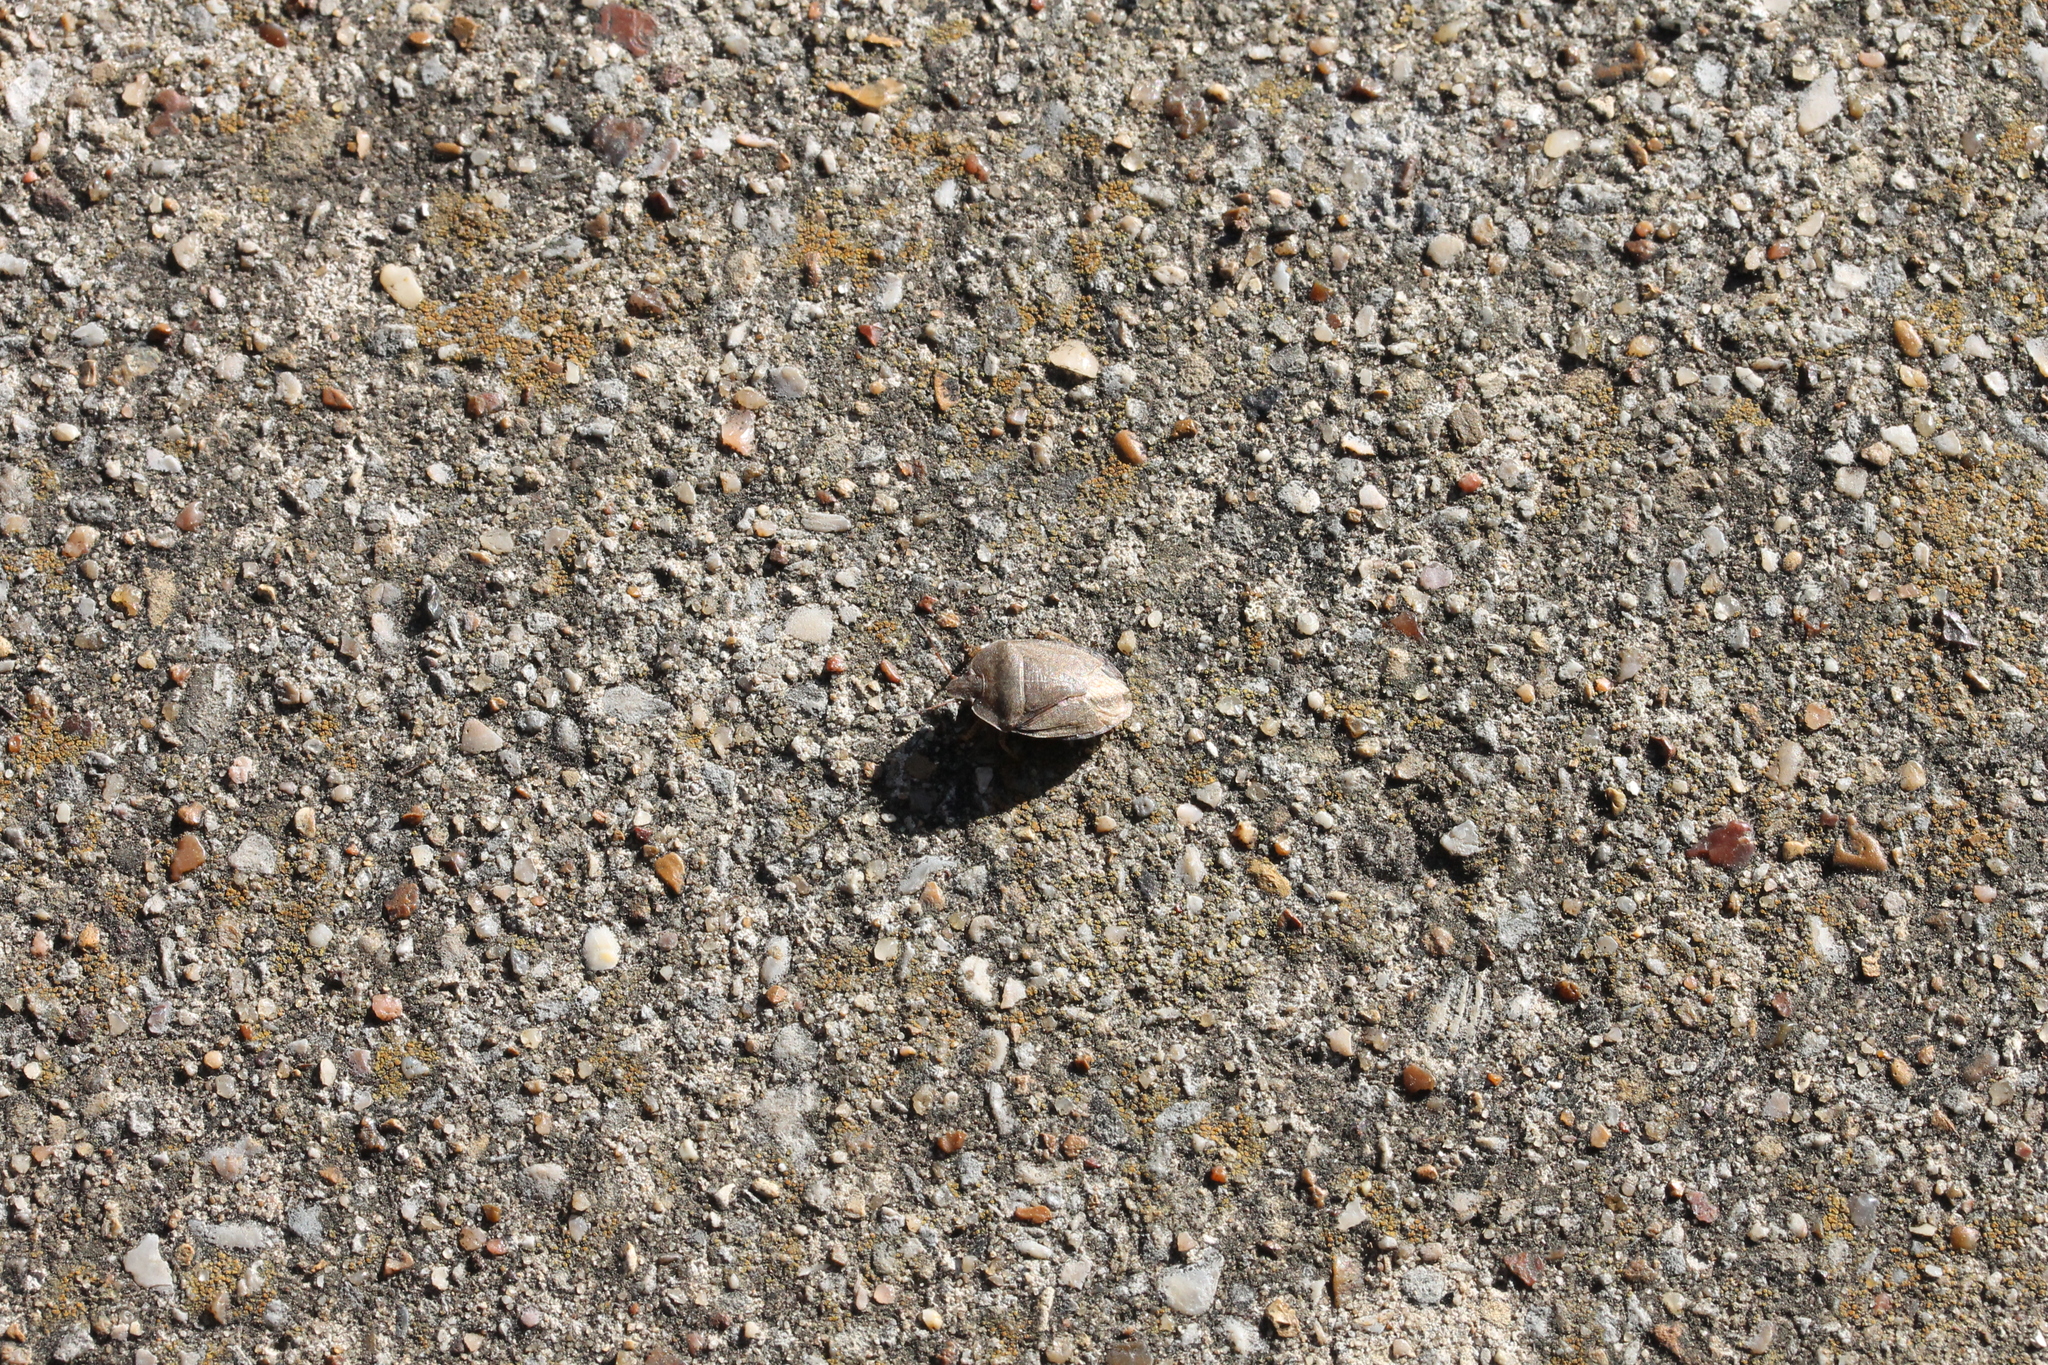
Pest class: stink_bug